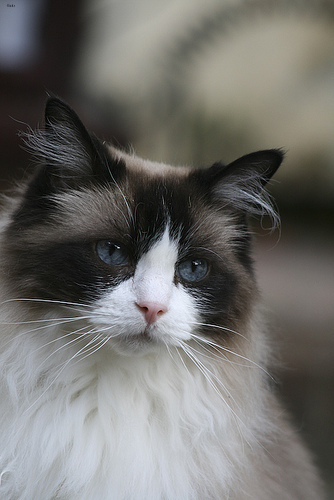
Breed: ragdoll